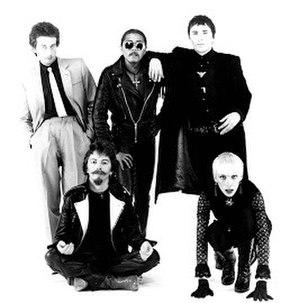
The Tourists est un groupe de pop-rock britannique, originaire de l'Angleterre. Il est issu d'un premier groupe de punk rock, The Catch, et composé de Dave Stewart, Peet Coombs et Annie Lennox. Le groupe se sépare en 1980.